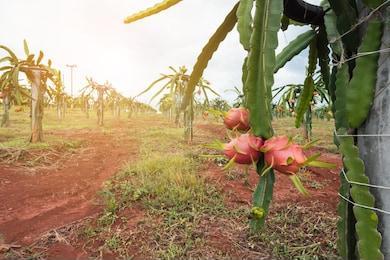
Label: Dragonfruit